Conrad of Megenberg

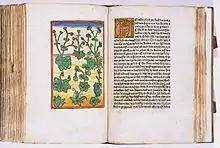

Conrad of Megenberg (1309–1374) was a German Catholic scholar, and a writer.